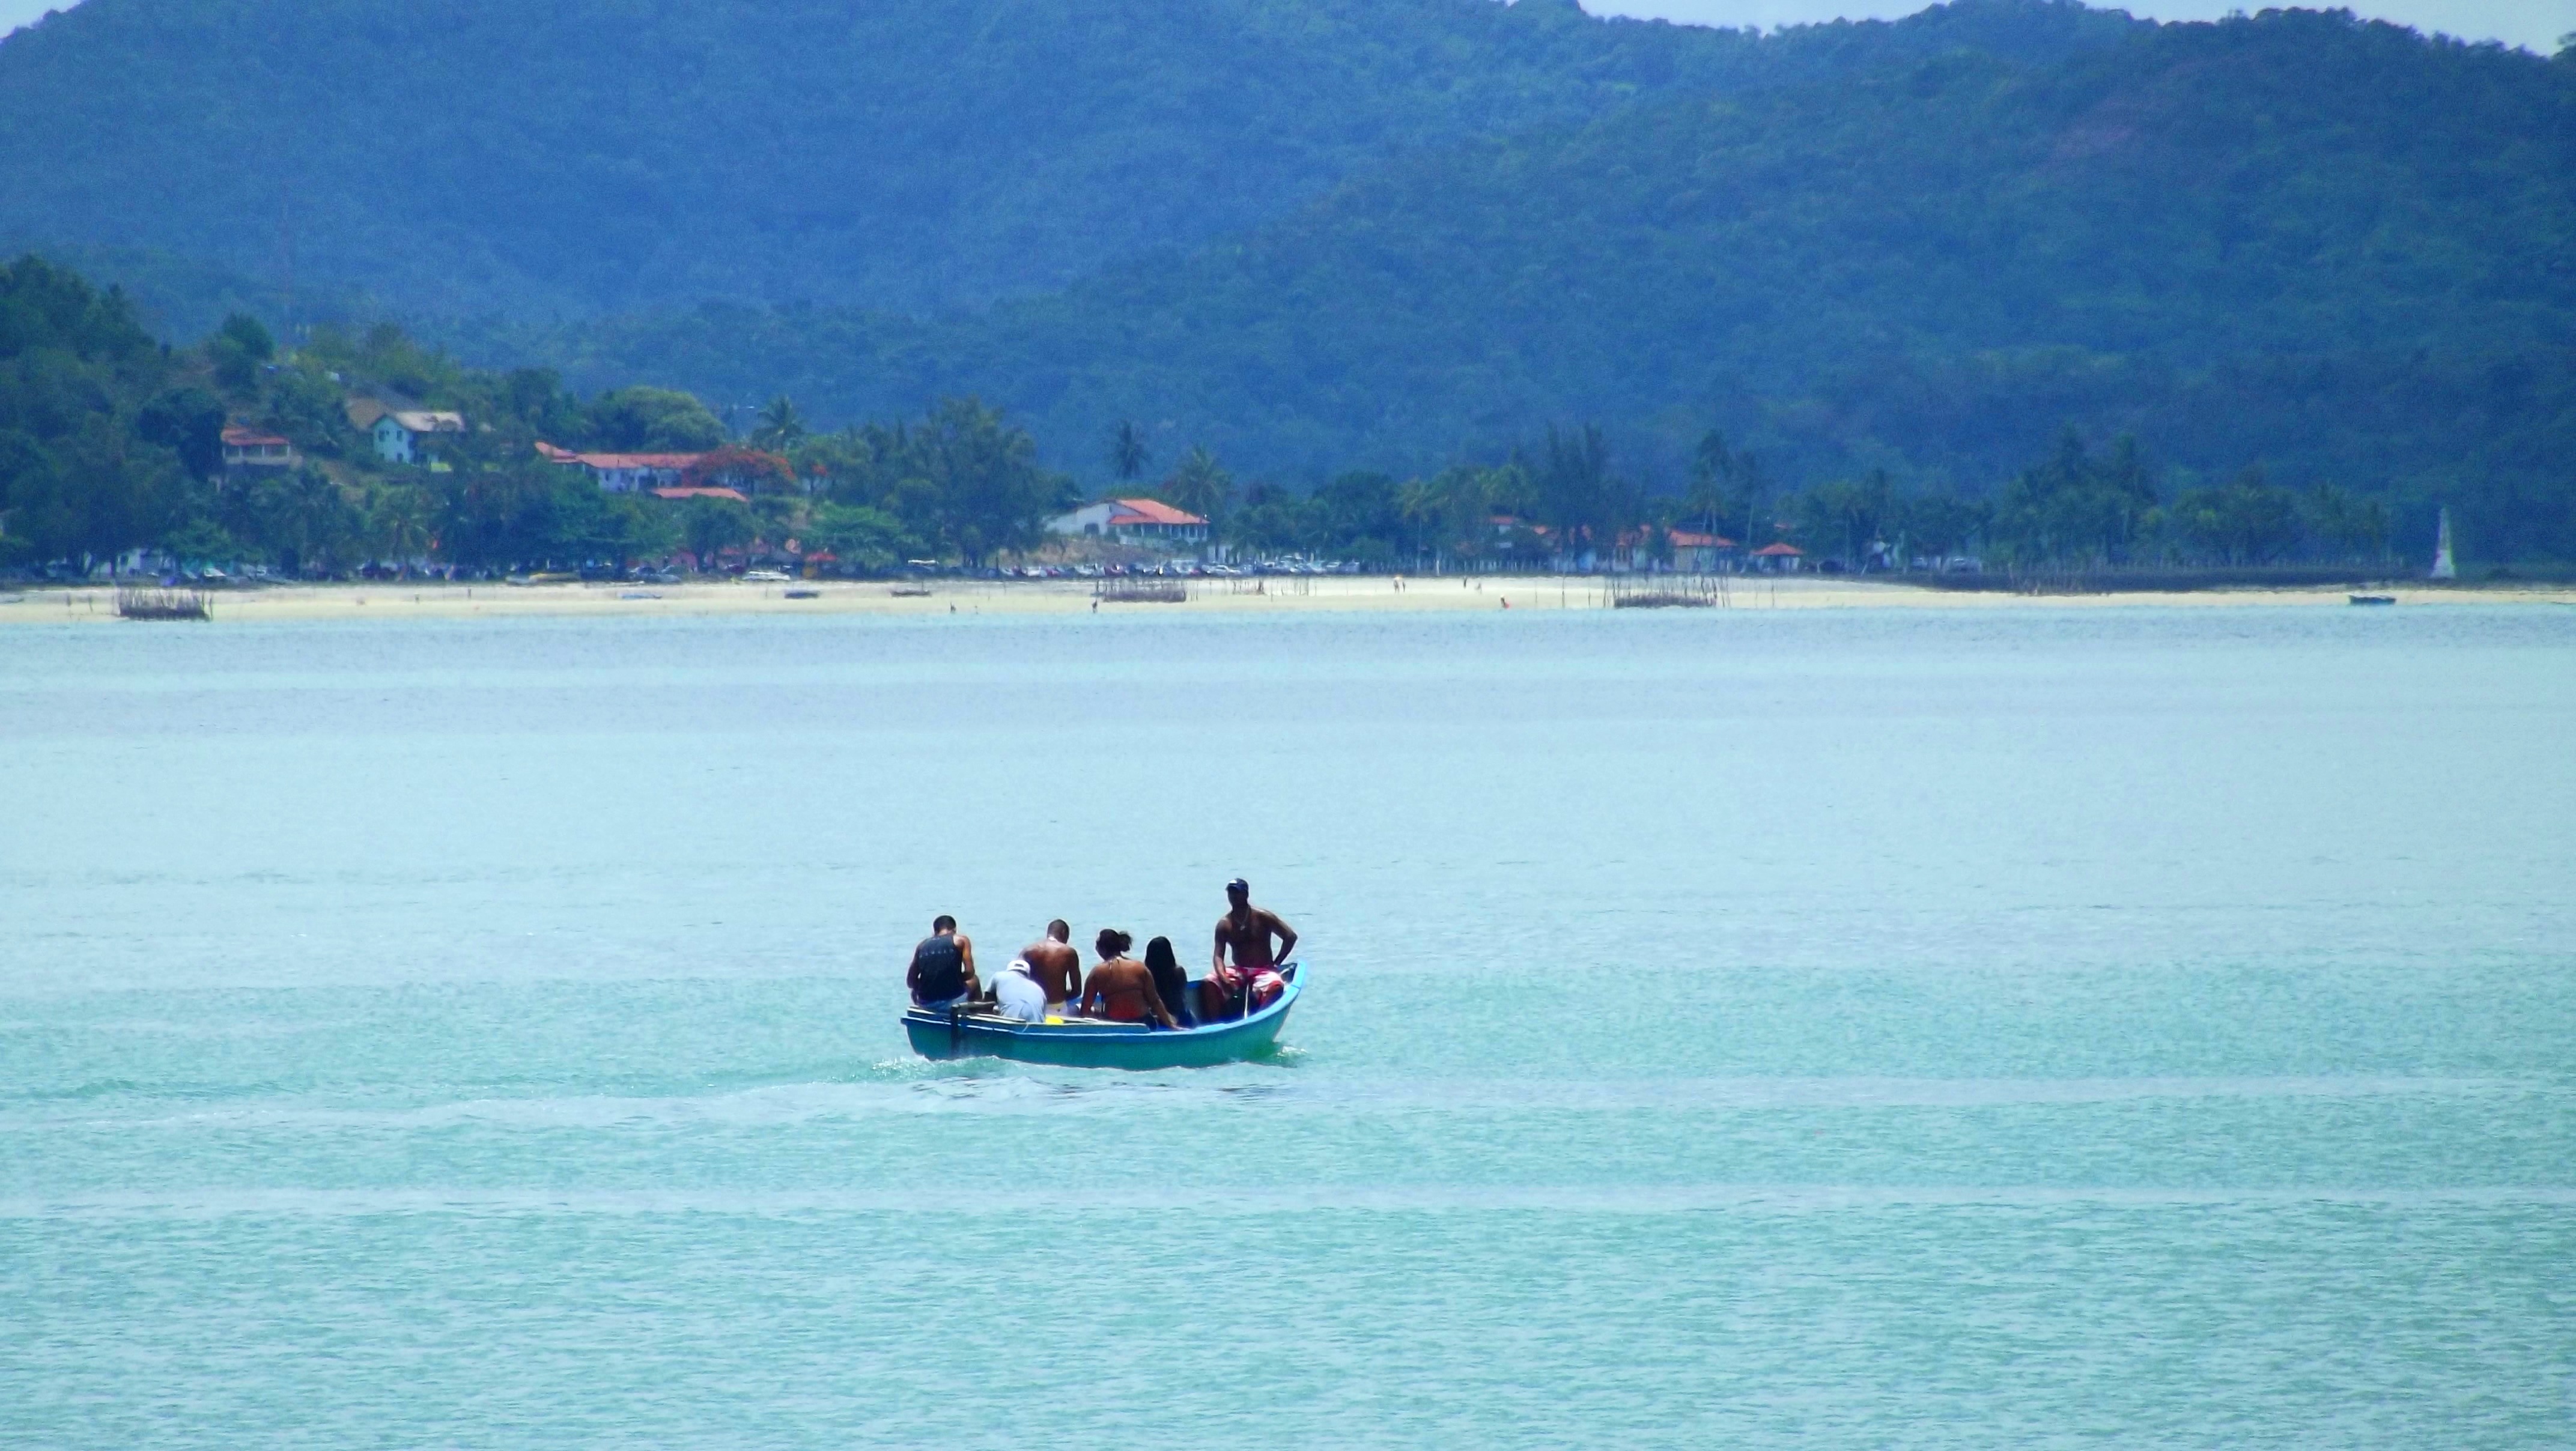
beach, sea, water, nature, sand, ocean, people, boat, lake, pier, summer, vacation, travel, vehicle, fisherman, bay, island, tourism, body of water, holidays, boating, houses, mar, costa, litoral